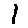
Label: 1